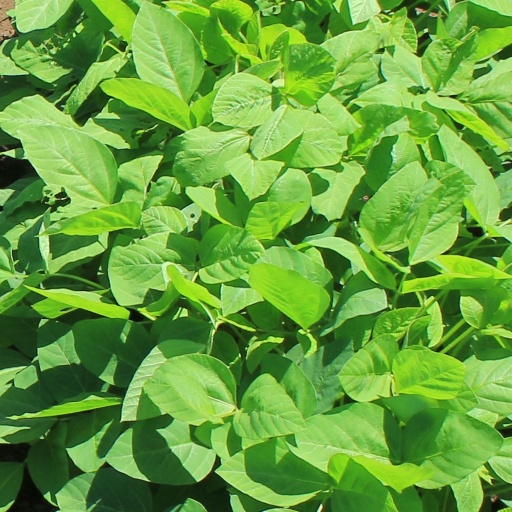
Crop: soybean